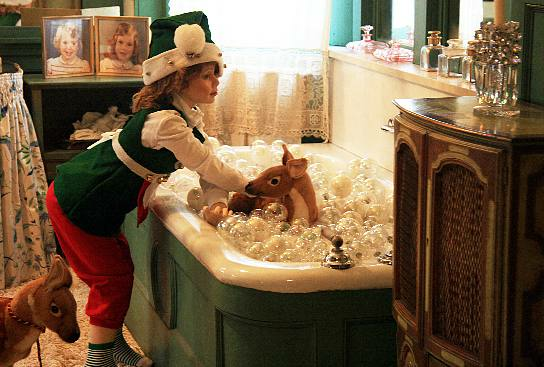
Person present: Yes